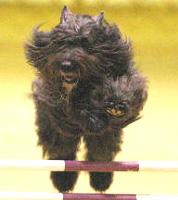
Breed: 233-n000072-Bouvier_des_Flandres